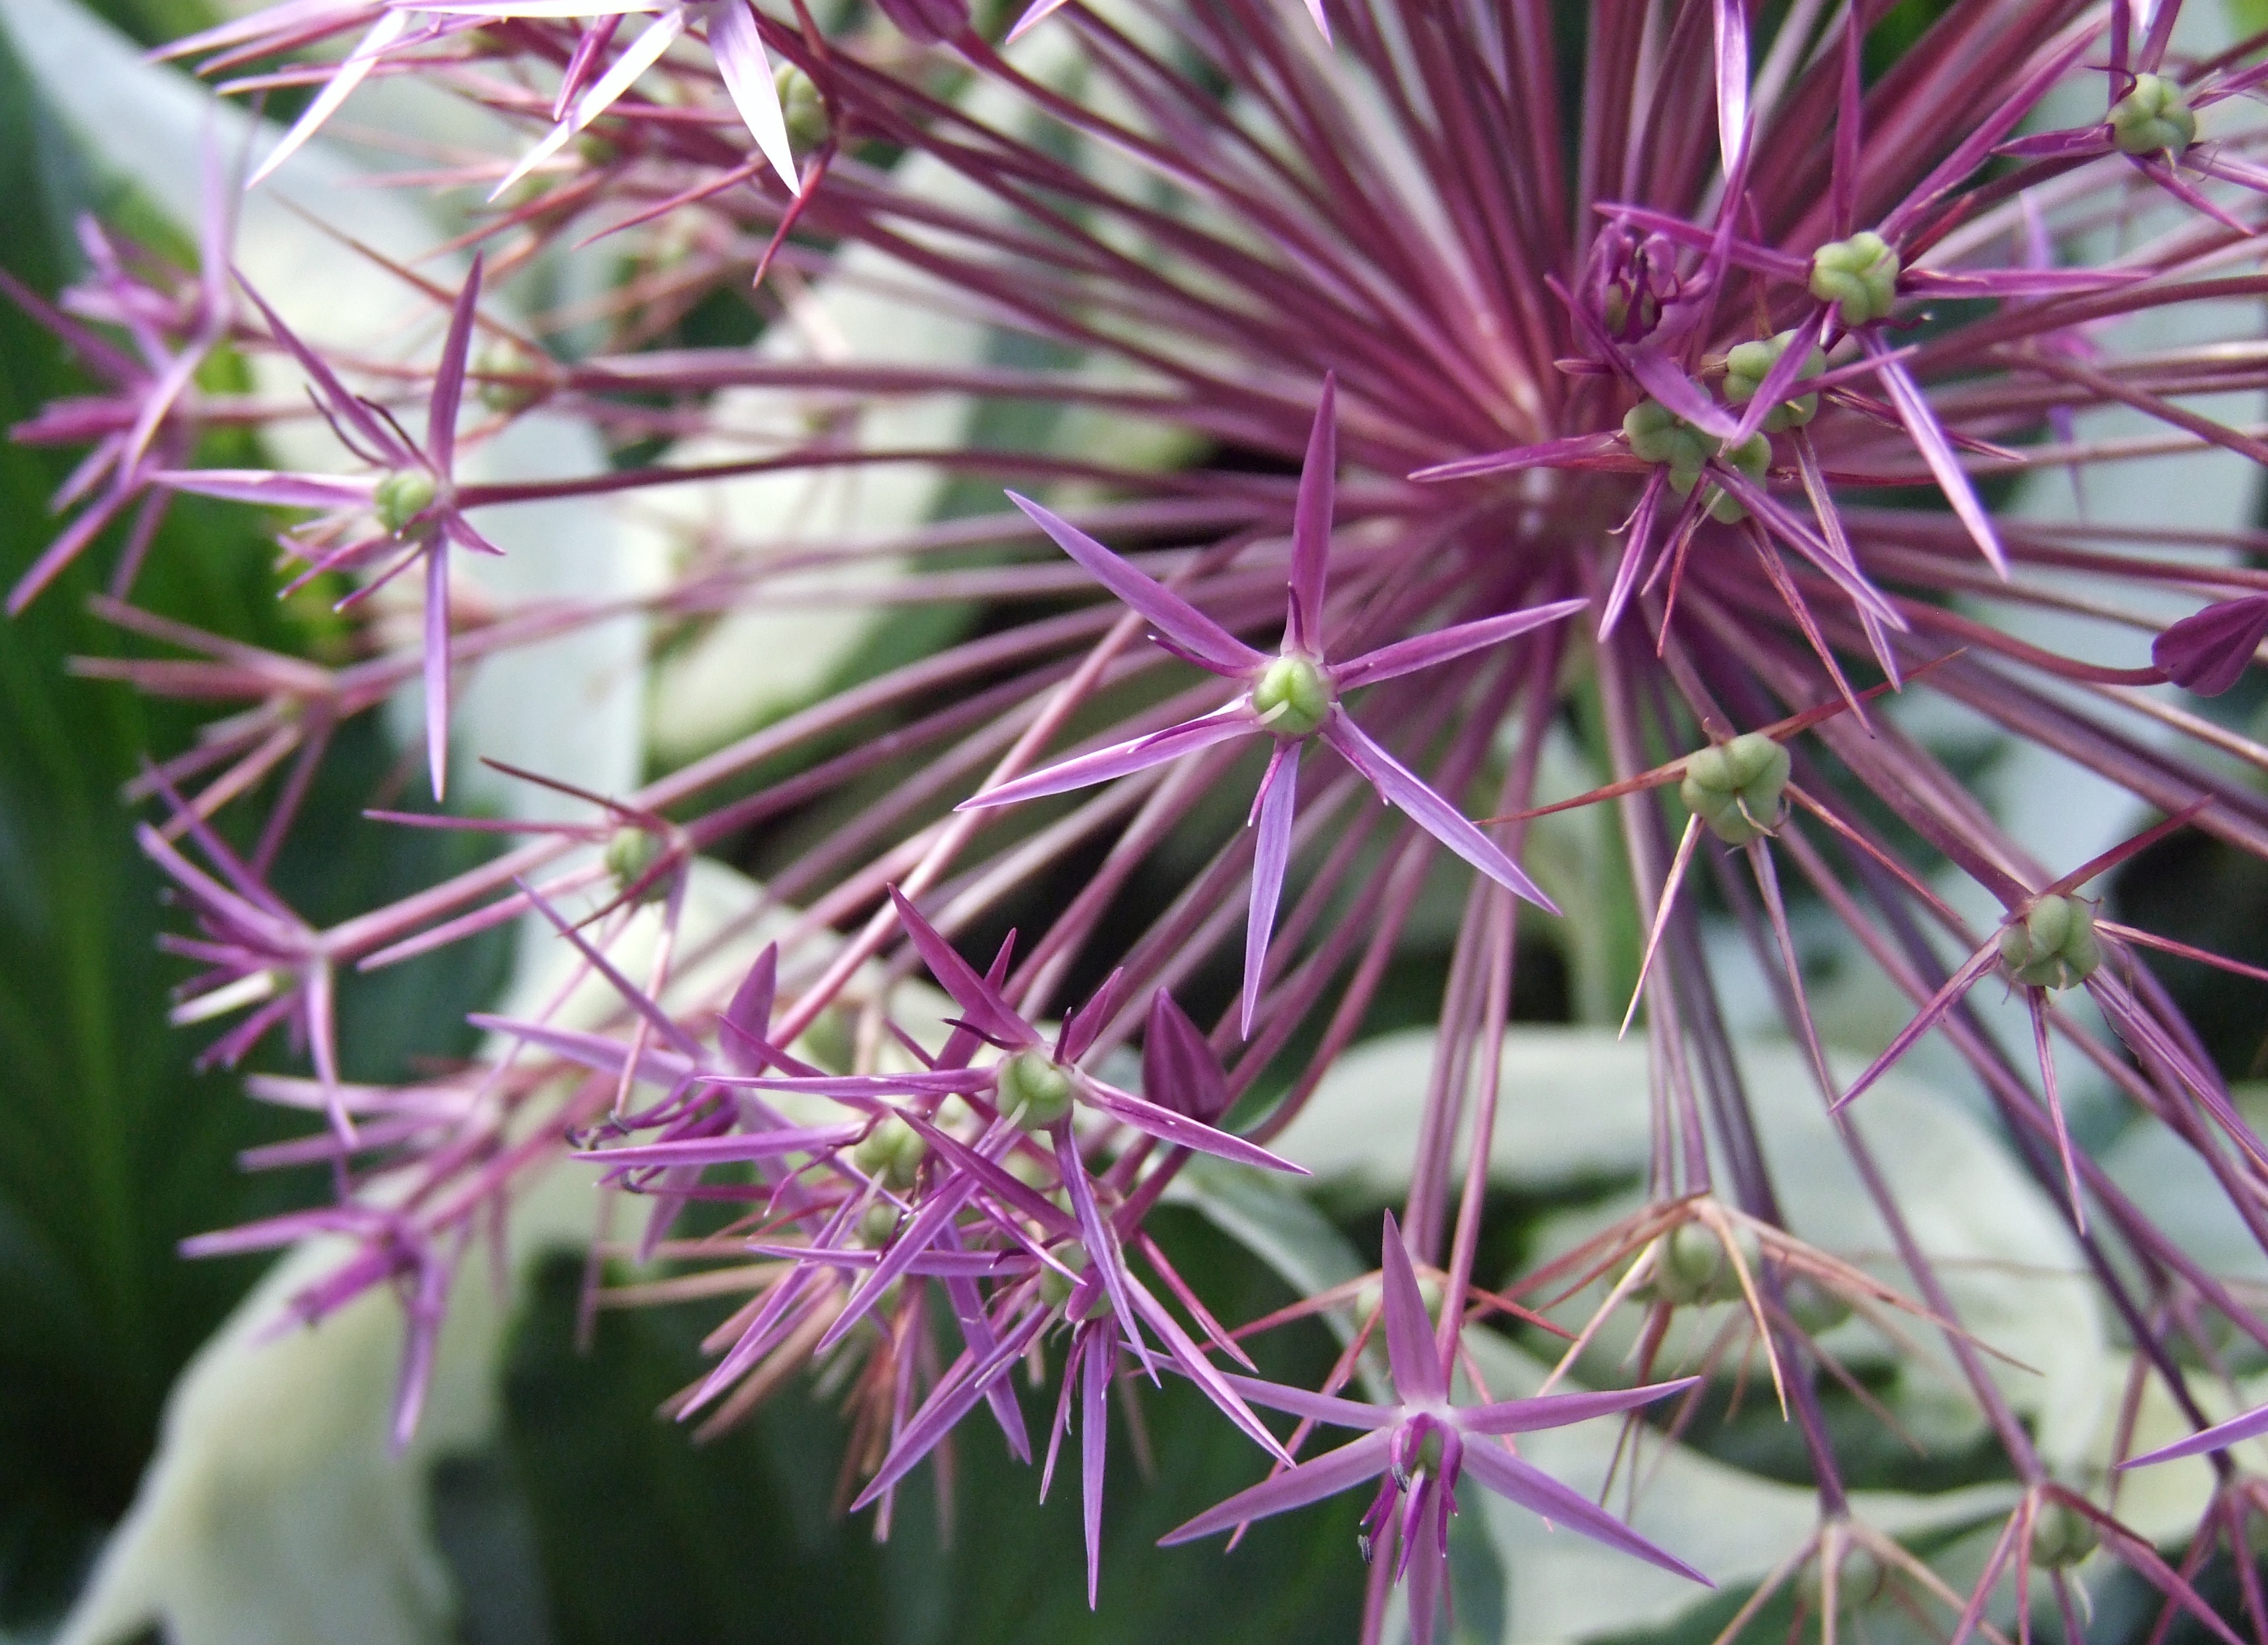
blossom, plant, flower, purple, bloom, spring, botany, pink, flora, wildflower, allium, macro photography, garden plant, flowering plant, ornamental onion, land plant, thorns spines and prickles